List of American Pie characters

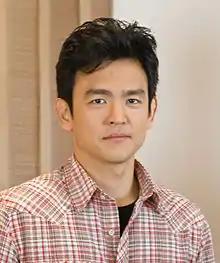
John Cho

The two are often referred to as the "MILF Guys" and are named after their portrayers, though John is the only one to have been referred to by name, which occurred in "American Wedding". The two first appear in "American Pie", where they are seen at Stifler's Party. Here they are seen chanting "MILF" at a picture of Stifler's Mom. John also is a choir member. Though their role was brief and minor, their appearance in the film has been significant as the term "MILF" has since become popular due to the usage in the film by John and Justin. They are also friends with the core four Kevin, Jim, Oz and Finch.